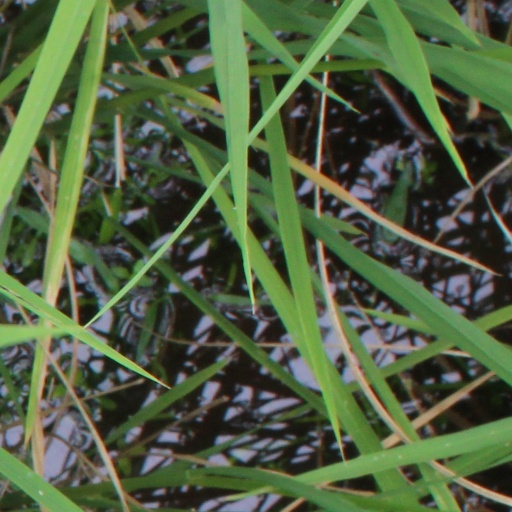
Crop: rice